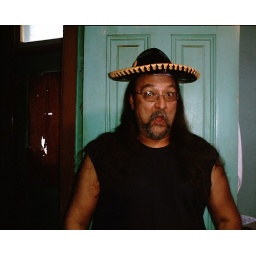
don't wash a hat in hot water and dry it